Hans Renold

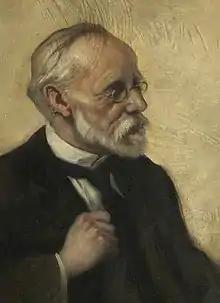
Hans Renold by William H. Myers

Hans Renold (31 July 1852 - 2 May 1943) was a Swiss/British engineer, inventor and industrialist in Britain, who founded the Renold manufacturing textile-chain making business in 1879, and with Alexander Hamilton Church is credited for introducing scientific management also known as Taylorism to England.